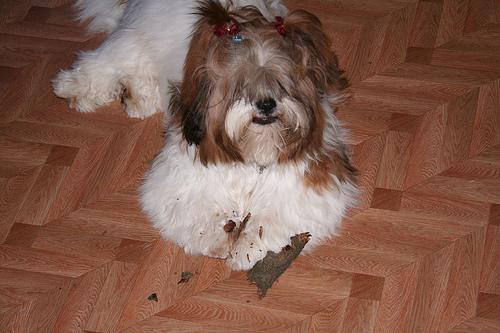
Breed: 215-n000038-Lhasa